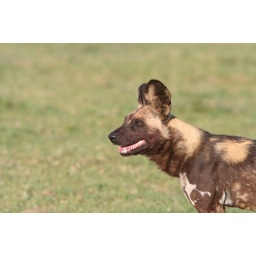
Wild dogs in the Serengeti, the alpha male